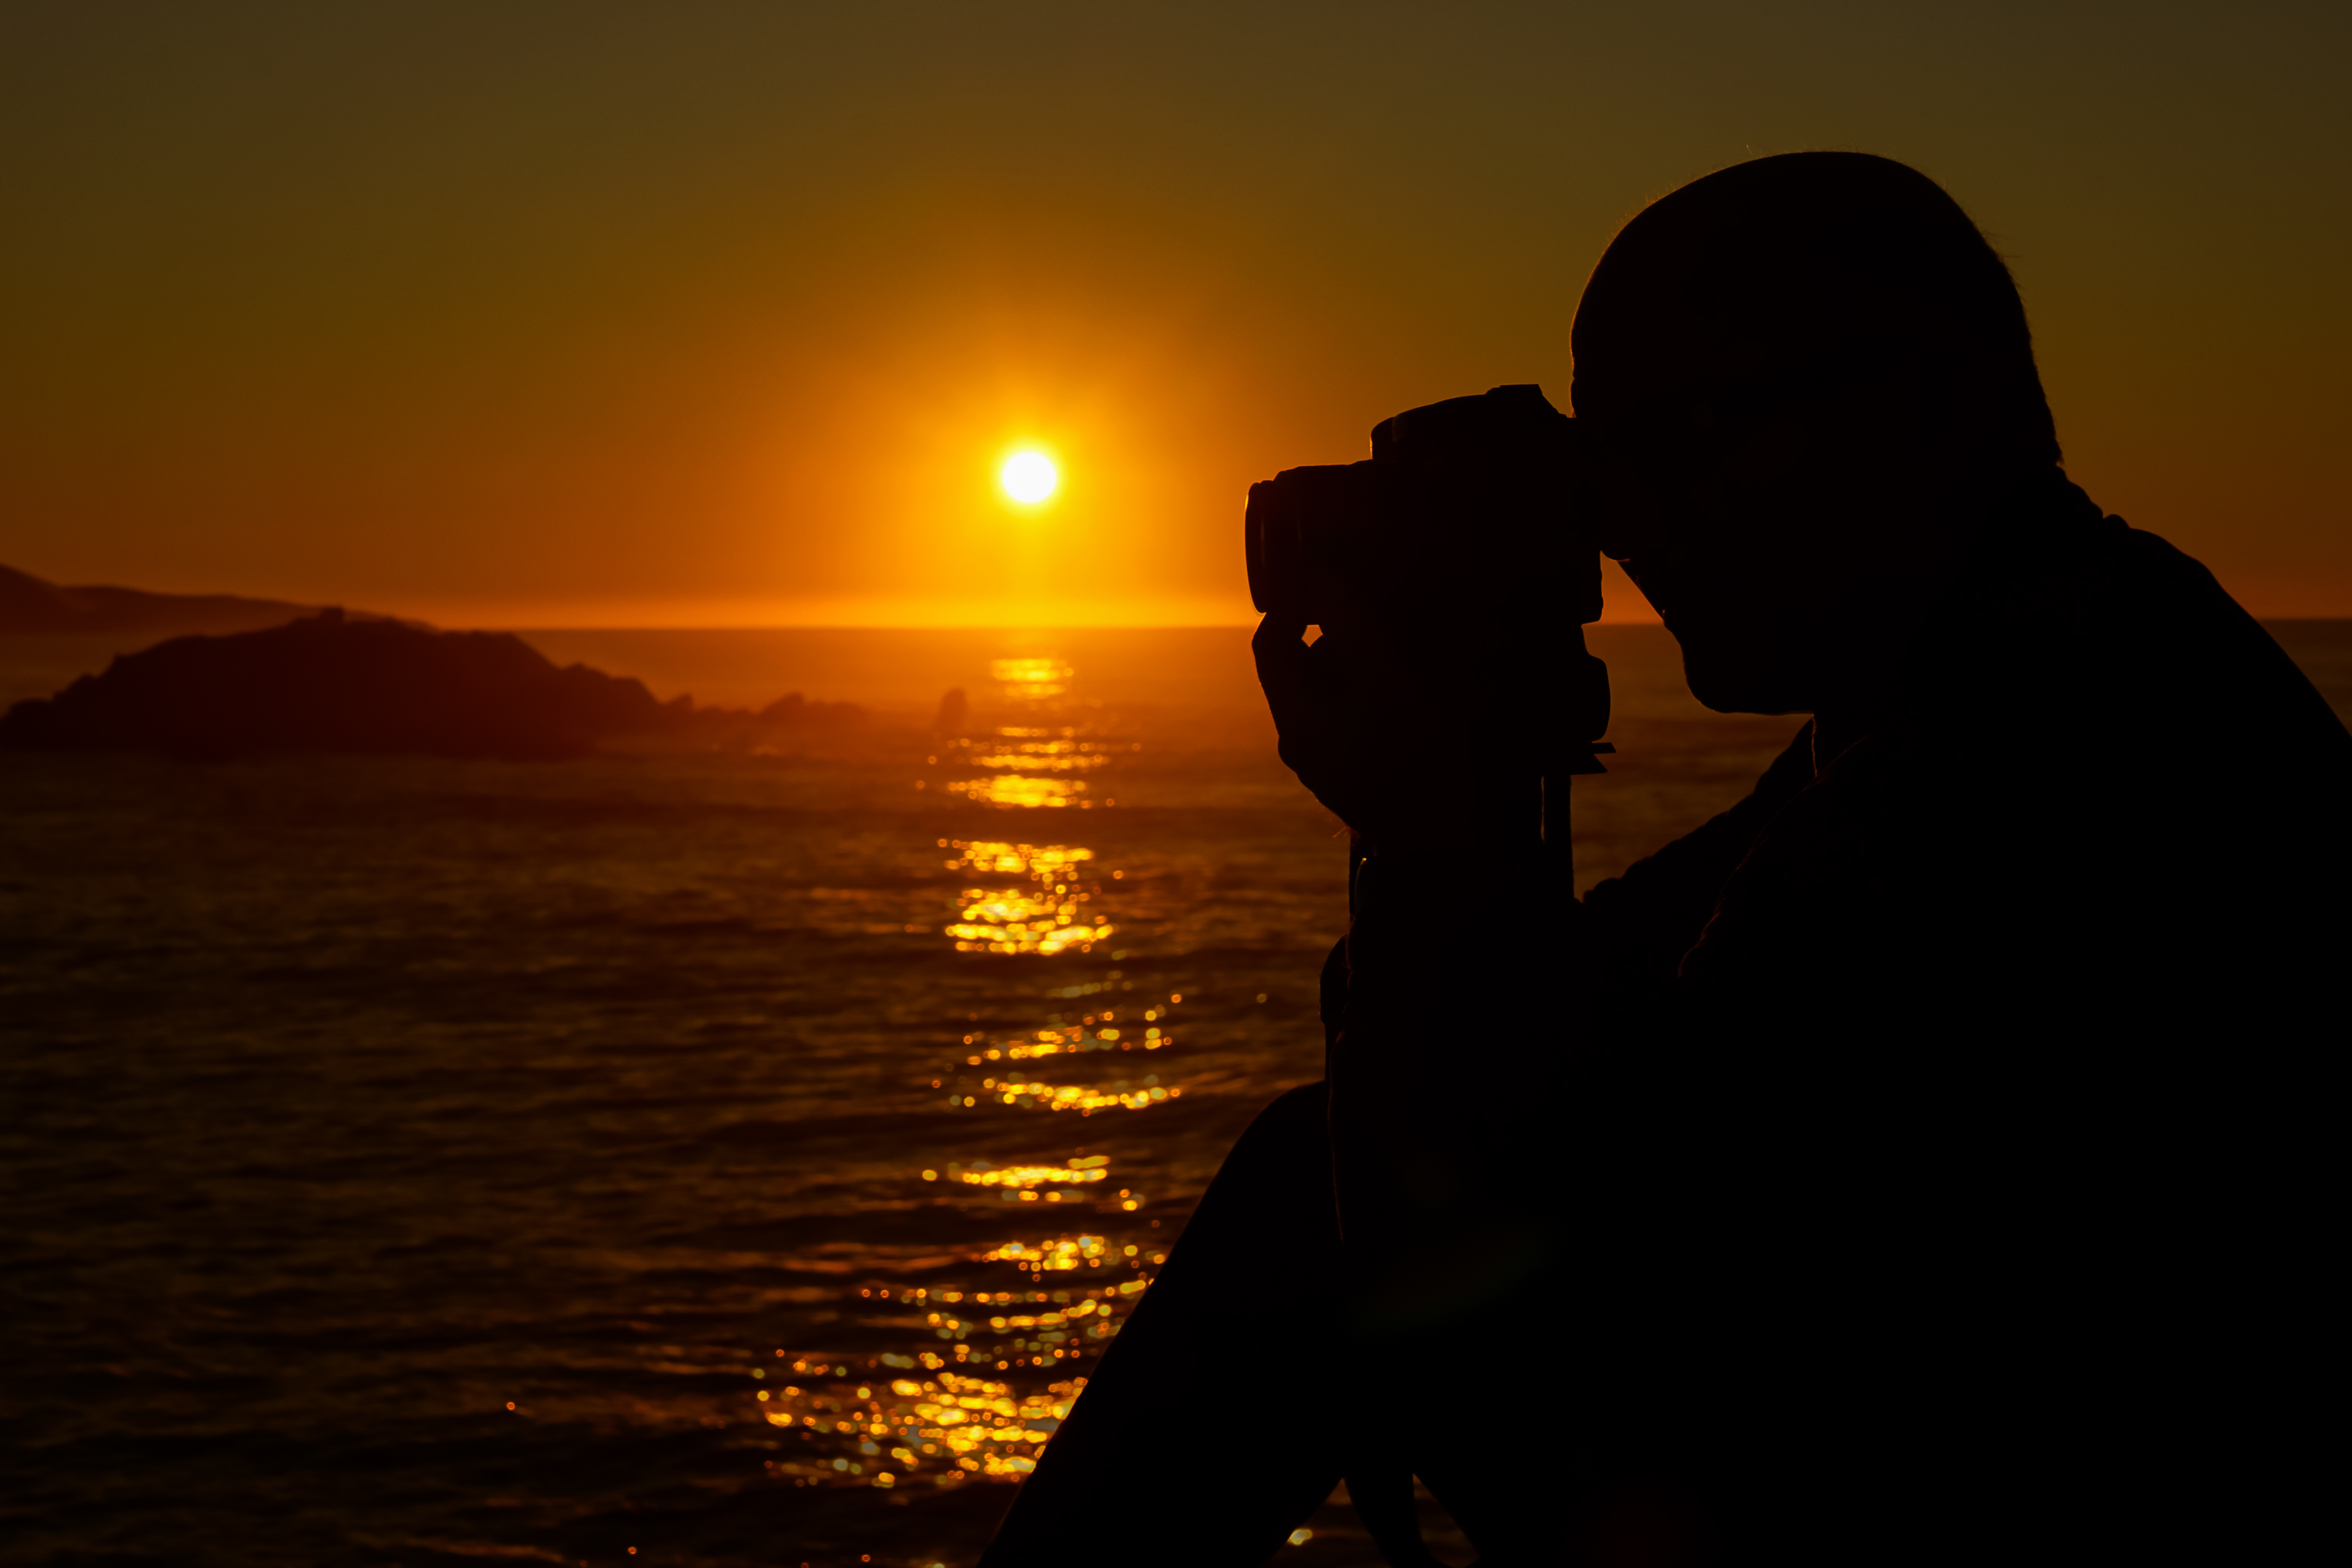
landscape, sea, silhouette, sun, sunrise, sunset, sunlight, morning, dawn, photo, dusk, evening, spain, puestadesol, galicia, pontevedra, paisajes, atardecer, alanzada, a77, espana, g, ggl1, gaby1, xovesphoto, sonya77, sony16105mm, gphoto, gabrielcorua, xelodegalicia, gabycorua